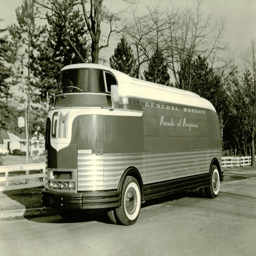
the men arrived close to he farm by bus